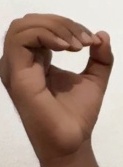
ASL sign: O